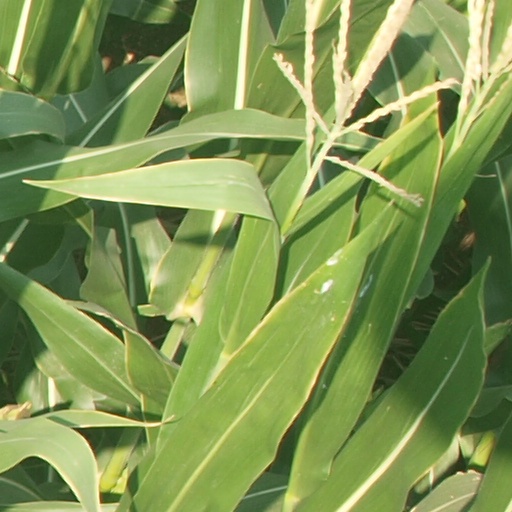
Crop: maize; corn